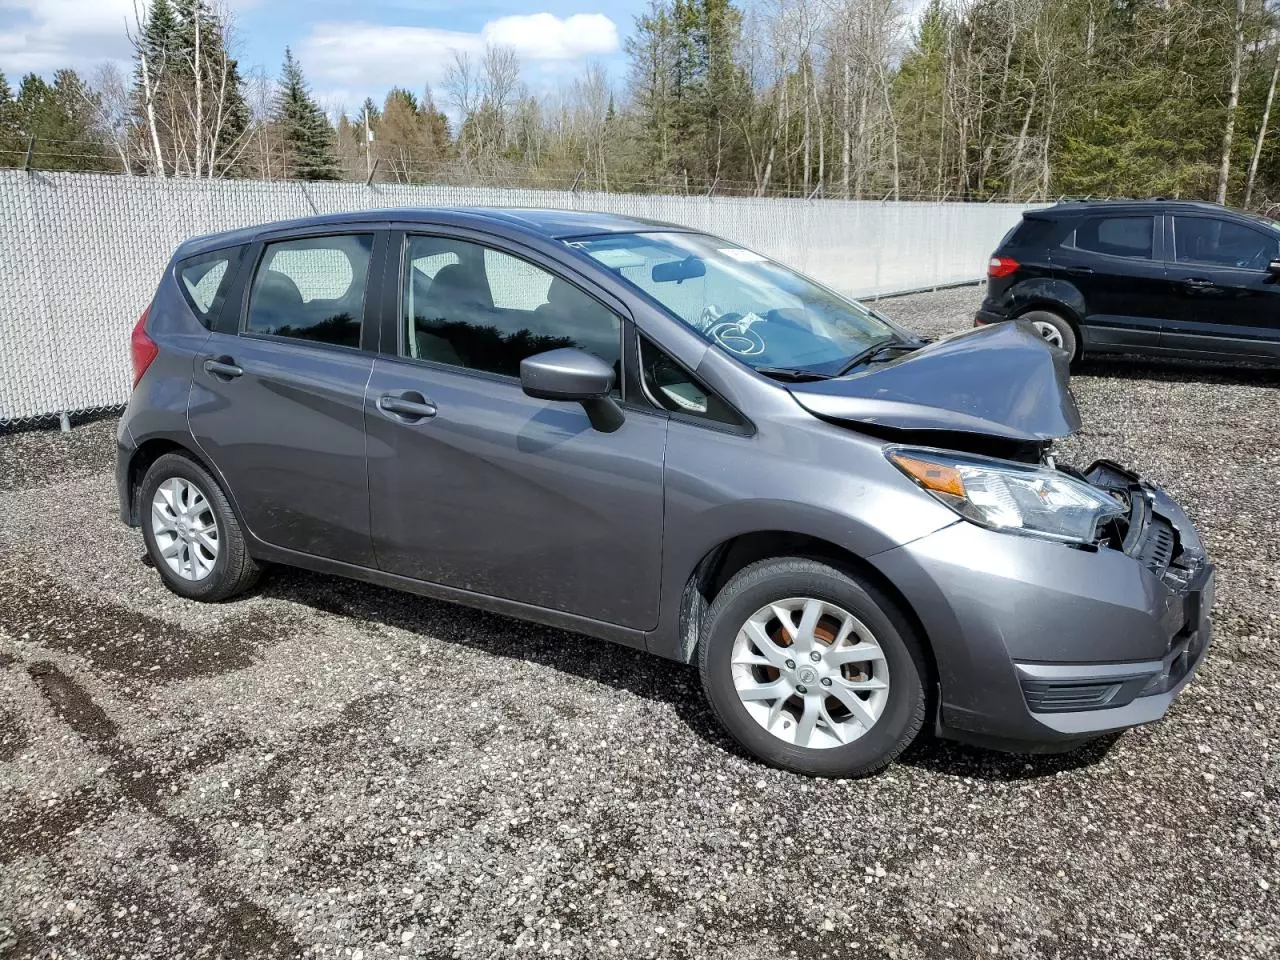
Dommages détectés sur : pare-choc avant, capot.
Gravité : majeur